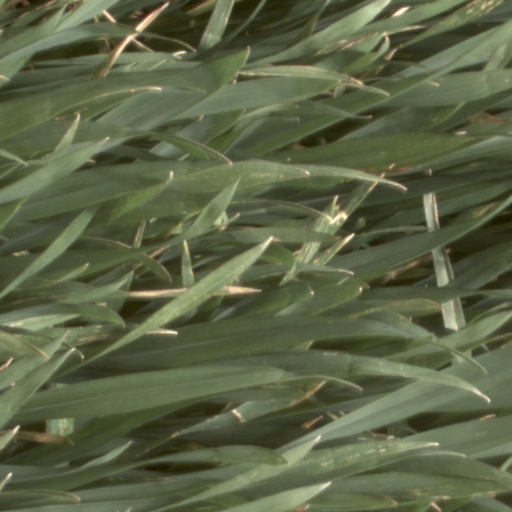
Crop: wheat